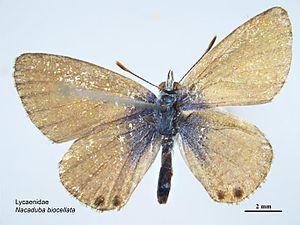
Nacaduba biocellata est une espèce d'insectes lépidoptères de la famille des Lycaenidae, de la sous-famille des Polyommatinae et du genre Nacaduba.